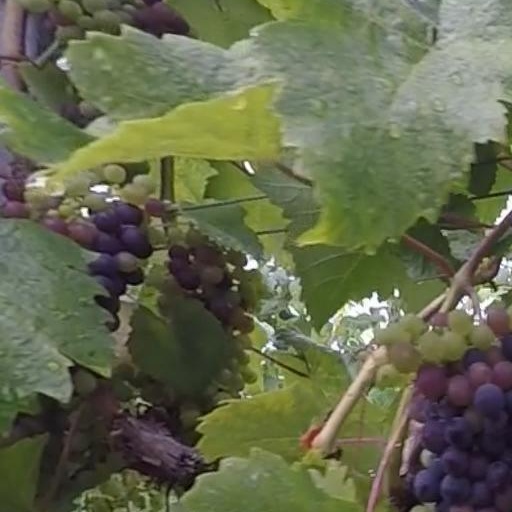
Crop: grape